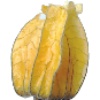
Label: Physalis with Husk 1